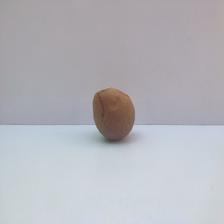
Size: Spoiled